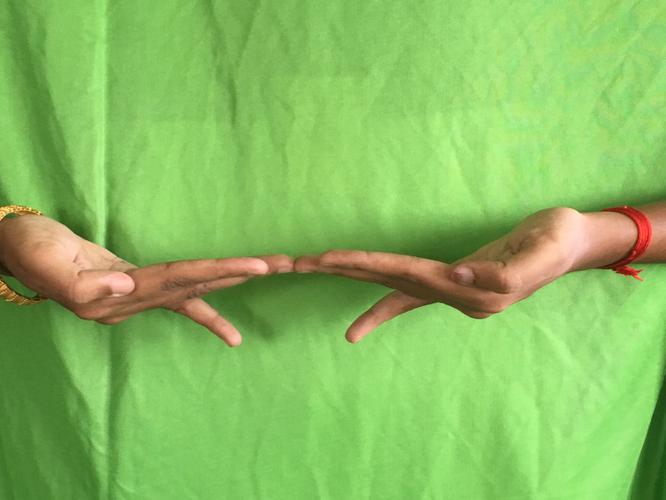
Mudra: Khatva
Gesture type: double_hand